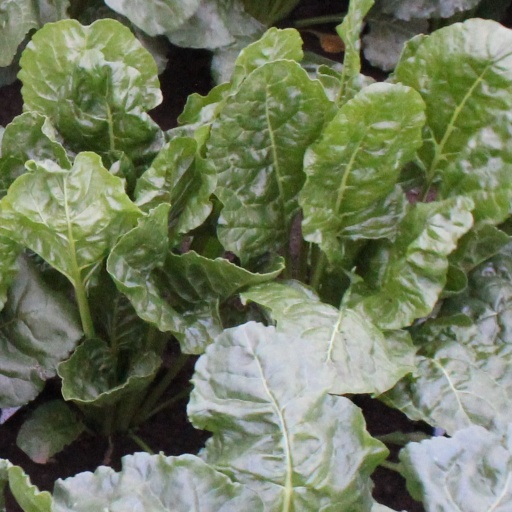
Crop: sugar beet